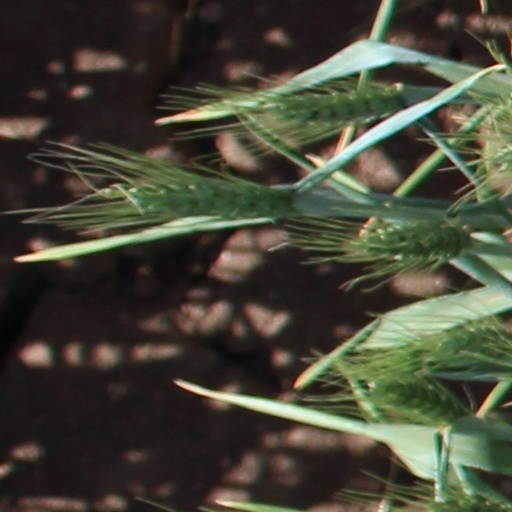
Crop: wheat